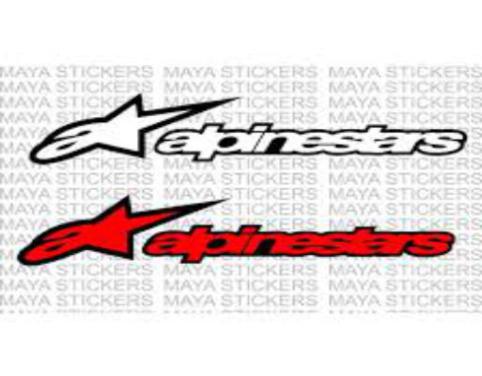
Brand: alpinestars-2
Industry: Clothes